Caspar Aquila

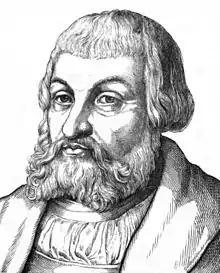
Caspar Aquila

Caspar Aquila (sometimes Kaspar or Gaspar Aquila; 7 August 148812 November 1560), born Johann Kaspar Adler, was a German Lutheran theologian and reformer.